Interstate 59 in Mississippi

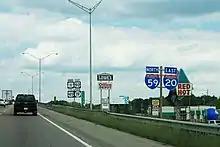
I-20 eastbound/I-59 northbound and three other concurrent routes in downtown Meridian

Crossing the Black Creek and into Forrest County some distance later, I-59 makes a slight turn northeast and approaches another rest area yet again accessible northbound, while a parking area is accessible southbound. I-59 reaches Hattiesburg as it makes a turn to the north and meets US 98. The two highways curve northwest and meet US 11 at another interchange, and then the highway enters Lamar County once again. I-59/US 98 begins entering the commercial developments of Hattiesburg, and at milepost 65, the Interstate splits from US 98 at a partial cloverleaf interchange (parclo), which heads west along Hardy Street for Columbia. I-59 heads in a relatively straight northward direction for a short distance before entering Forrest County again and turning northeast to meet US 49 and MS 42 at a cloverleaf interchange. MS 42 begins a concurrency with I-59, and the highway proceeds northeast and crosses the Bouie River. It enters rural areas once more and splits from MS 42 at milepost 69. I-59 turns back north and enters Jones County, where it continues through forest and has an exit for the Hattiesburg–Laurel Regional Airport at milepost 76. Shortly thereafter, it turns northeast and crosses the Leaf River, then turns a bit north and parallels US 11 again. The Interstate has its next interchange with MS 590 near Ellisville and very briefly parallels it before MS 590 turns eastward. I-59 bypasses Ellisville to the northwest and has an interchange with MS 29 and MS 588 (Hill Street) for the town's main district. Turning in a nearly eastward direction, I-59 then bridges the Tallahoma Creek and reaches its next interchange with US 11 at milepost 90. The Interstate curves northward and meets US 11 shortly after once more, immediately turning completely east after entering Laurel and meeting US 84 and MS 15 at a parclo interchange. These two routes form another concurrency with I-59 and the three highways proceed through the city center.